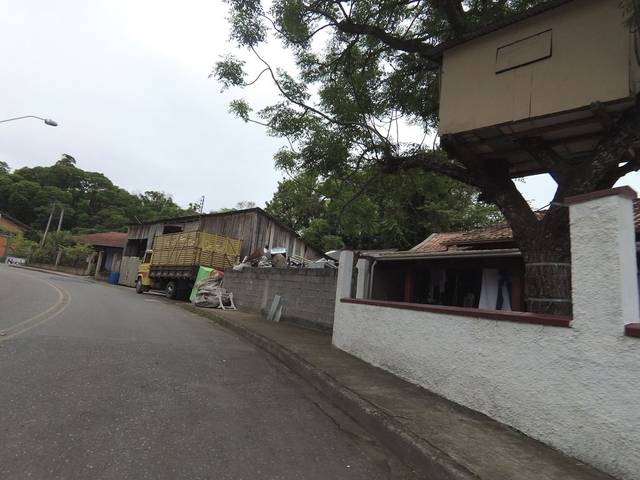
Region: Brazil
Coordinates: -26.887, -49.111